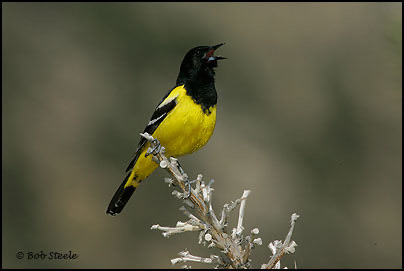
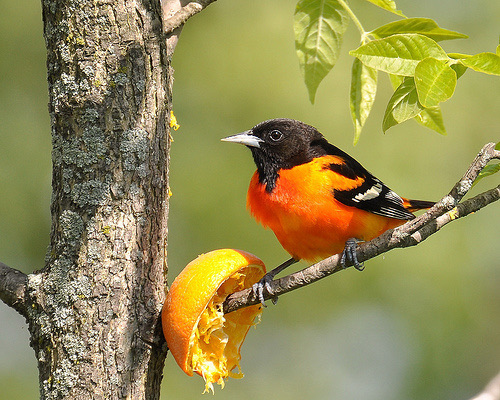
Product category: misc
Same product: yes